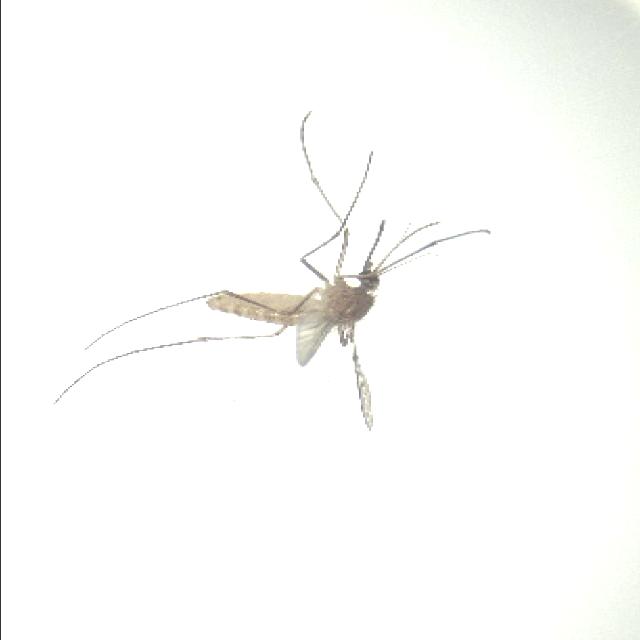
Species: culex_pipiens